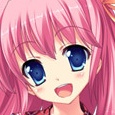
Portrait style: Anime Portrait